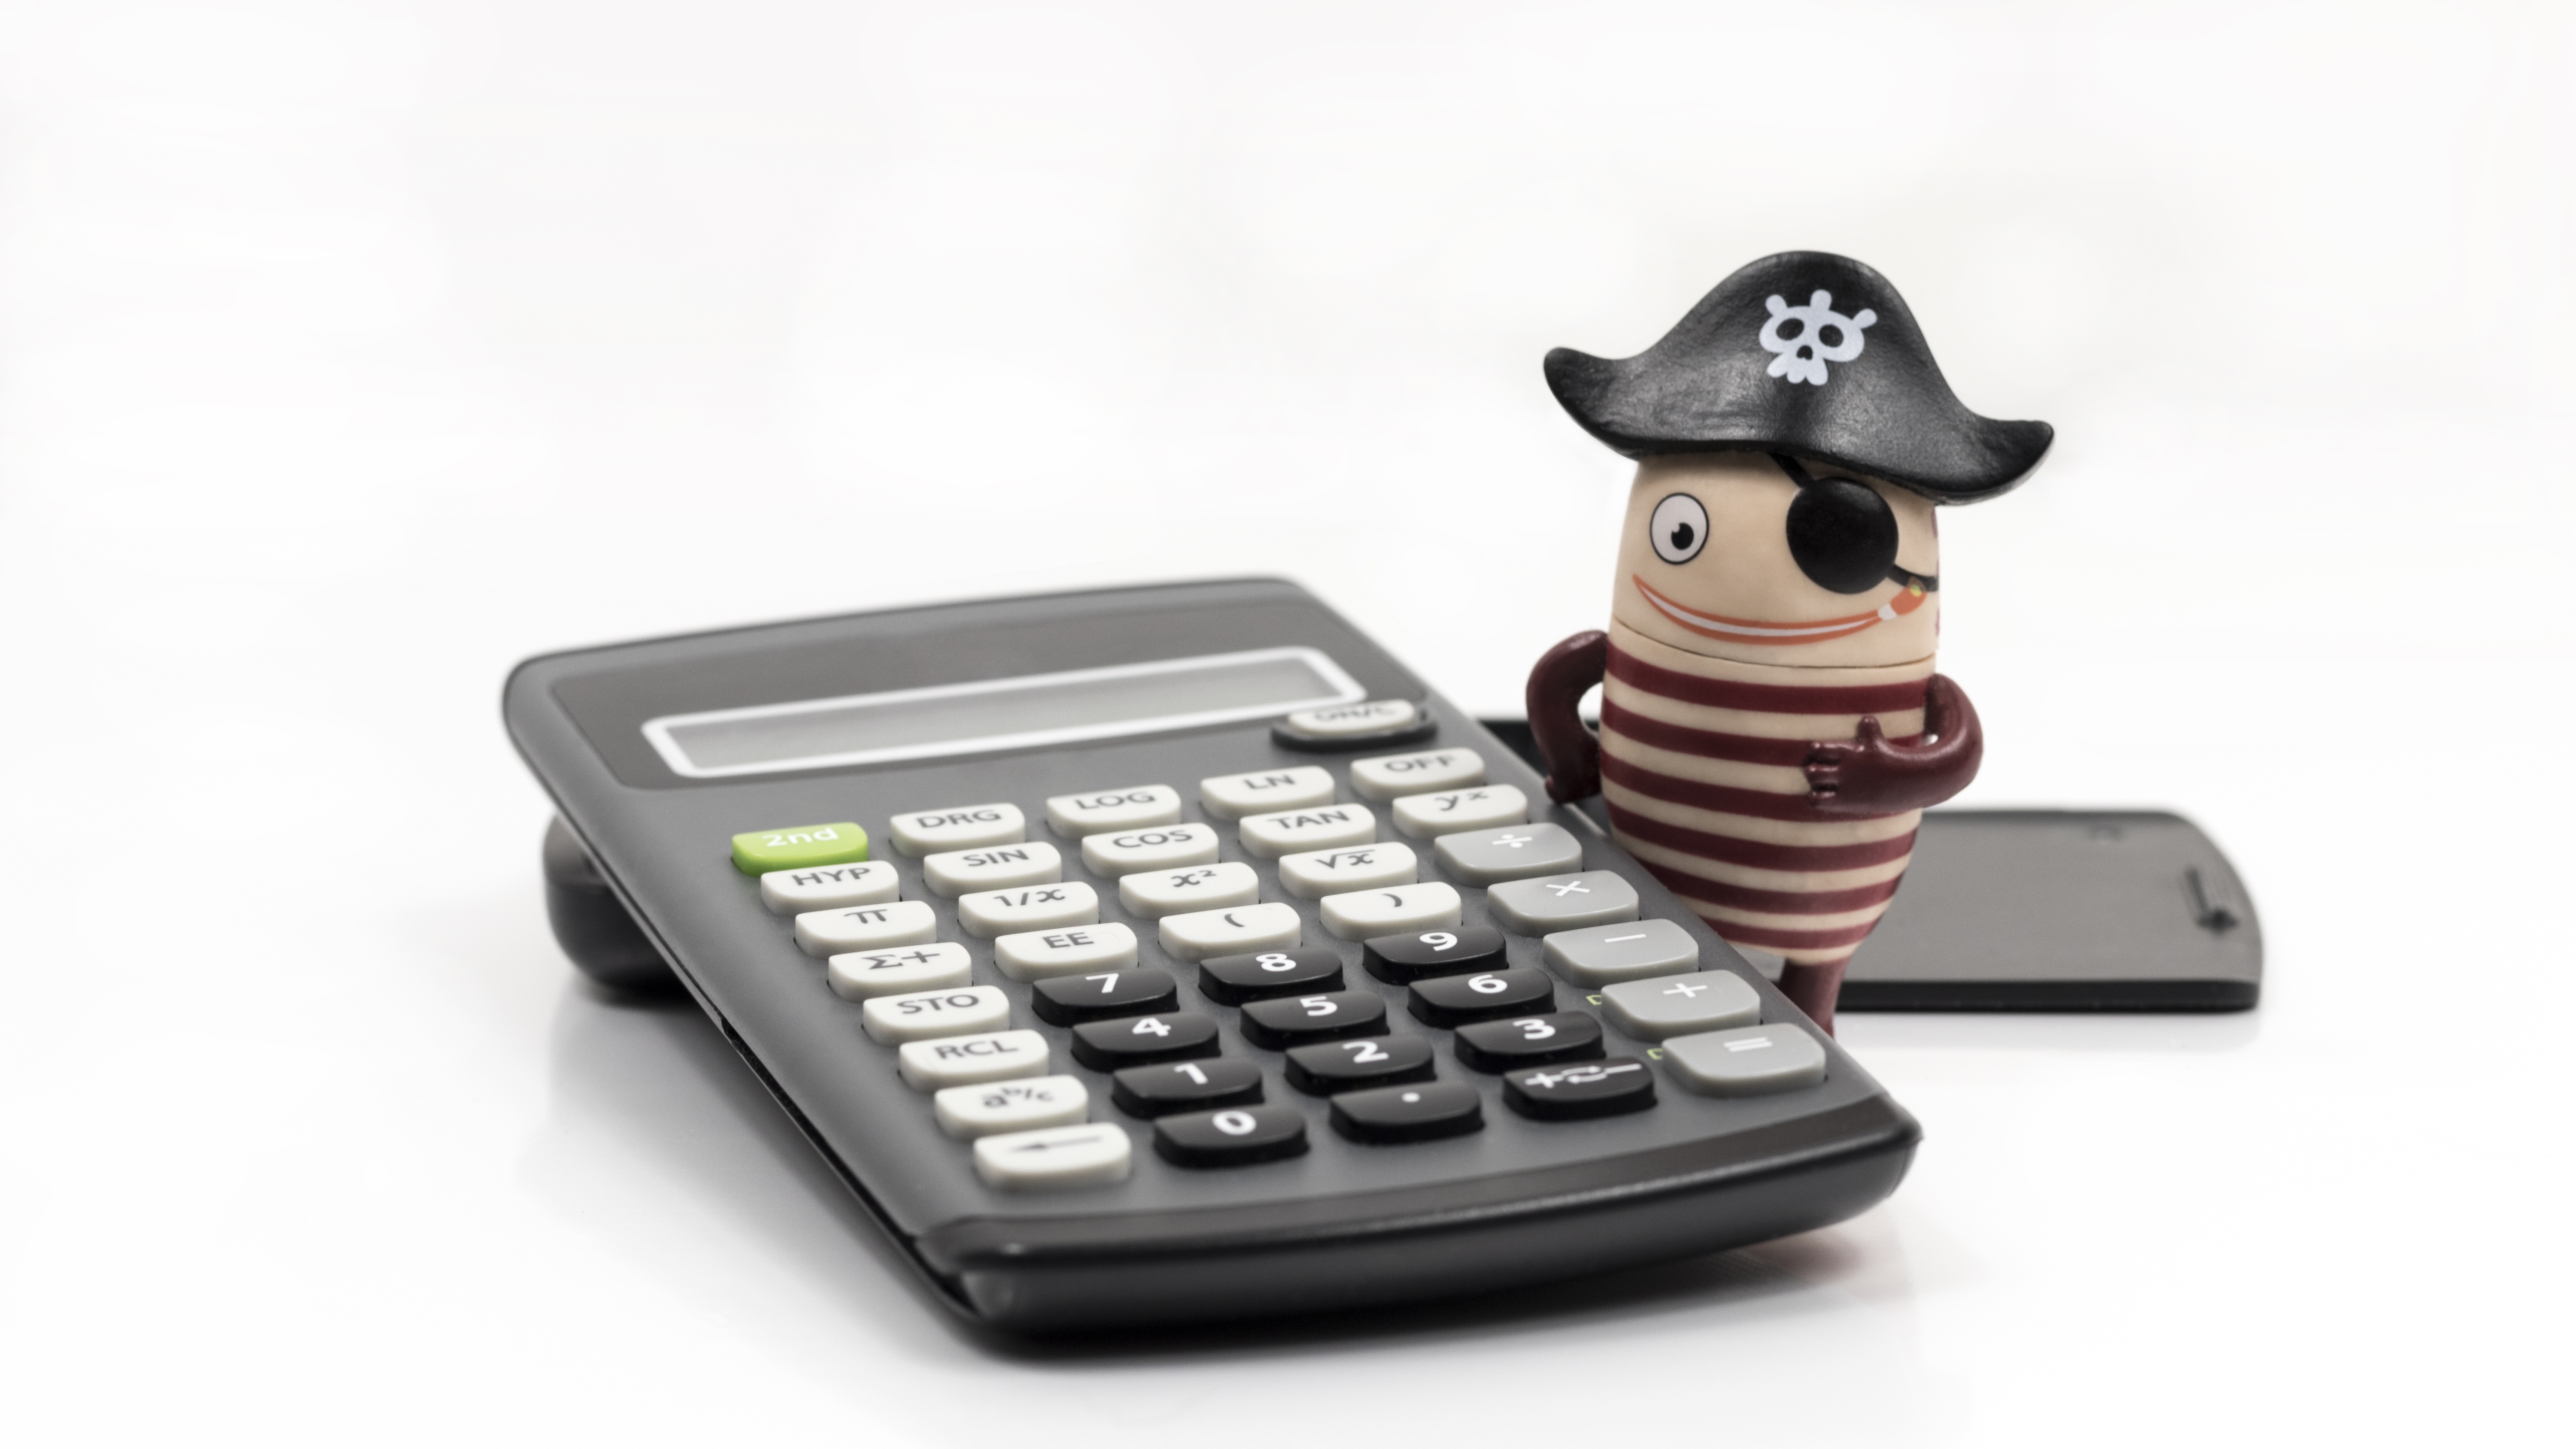
gadget, euro, mathematics, pirate, multimedia, save, calculator, count, taxes, finance, computer keyboard, pay, calculation, calculate, how to calculate, tax reform, numeric keypad, office equipment, treasury secretary, finanzberater